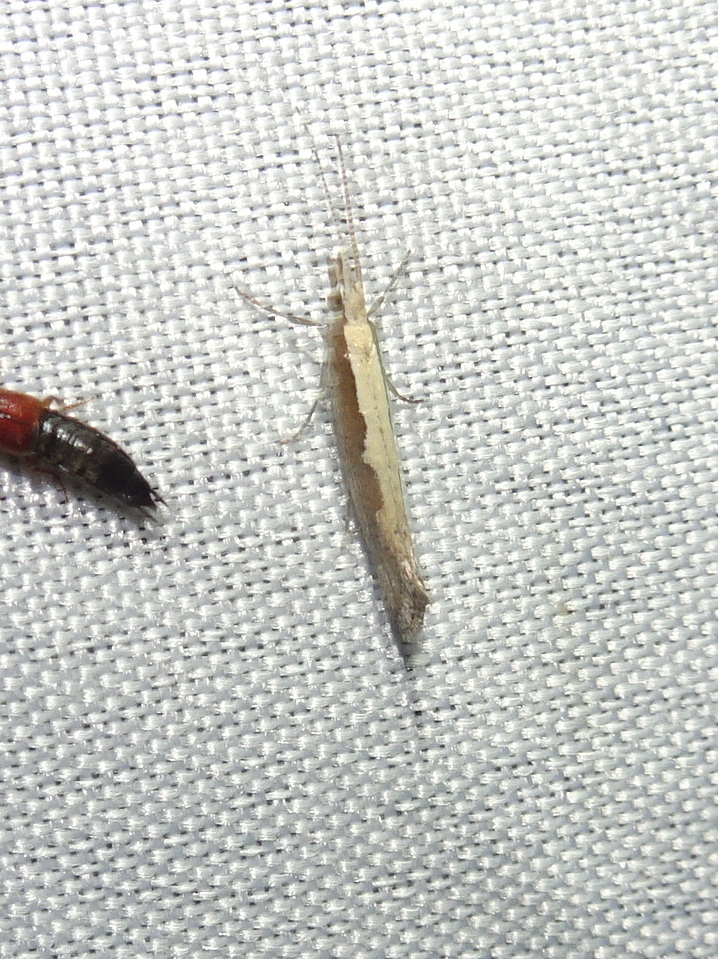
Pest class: diamondback_moth